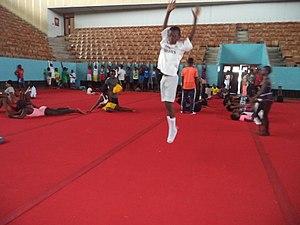
Les gymnastes béninois en séance d'entrainement au palais des sports du stade Général Mathieu KEREKOU de KOUHOUNOU
Le Stade de l’Amitié Général Mathieu Kérékou, est un stade multifonction situé dans le quartier de Kouhounou à Cotonou au Bénin. D'une capacité de 20 000 places, il accueille notamment les rencontres de l'équipe nationale du Bénin de football ainsi que des rencontres du Championnat du Bénin de football. Il porte depuis le 10 décembre 2015 le nom de l'ancien président du Bénin Mathieu Kérékou.